Rhein-Sieg-Express

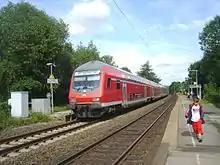
RE 9 service to Aachen in Nothberg

Regional Express (RE) line 9 has existed since the introduction of the integrated timetable (ITF) in North Rhine-Westphalia in 1998. Previously one train ran each day over the line to Mönchengladbach from Gießen to Kaldenkirchen.